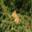
Label: squirrel